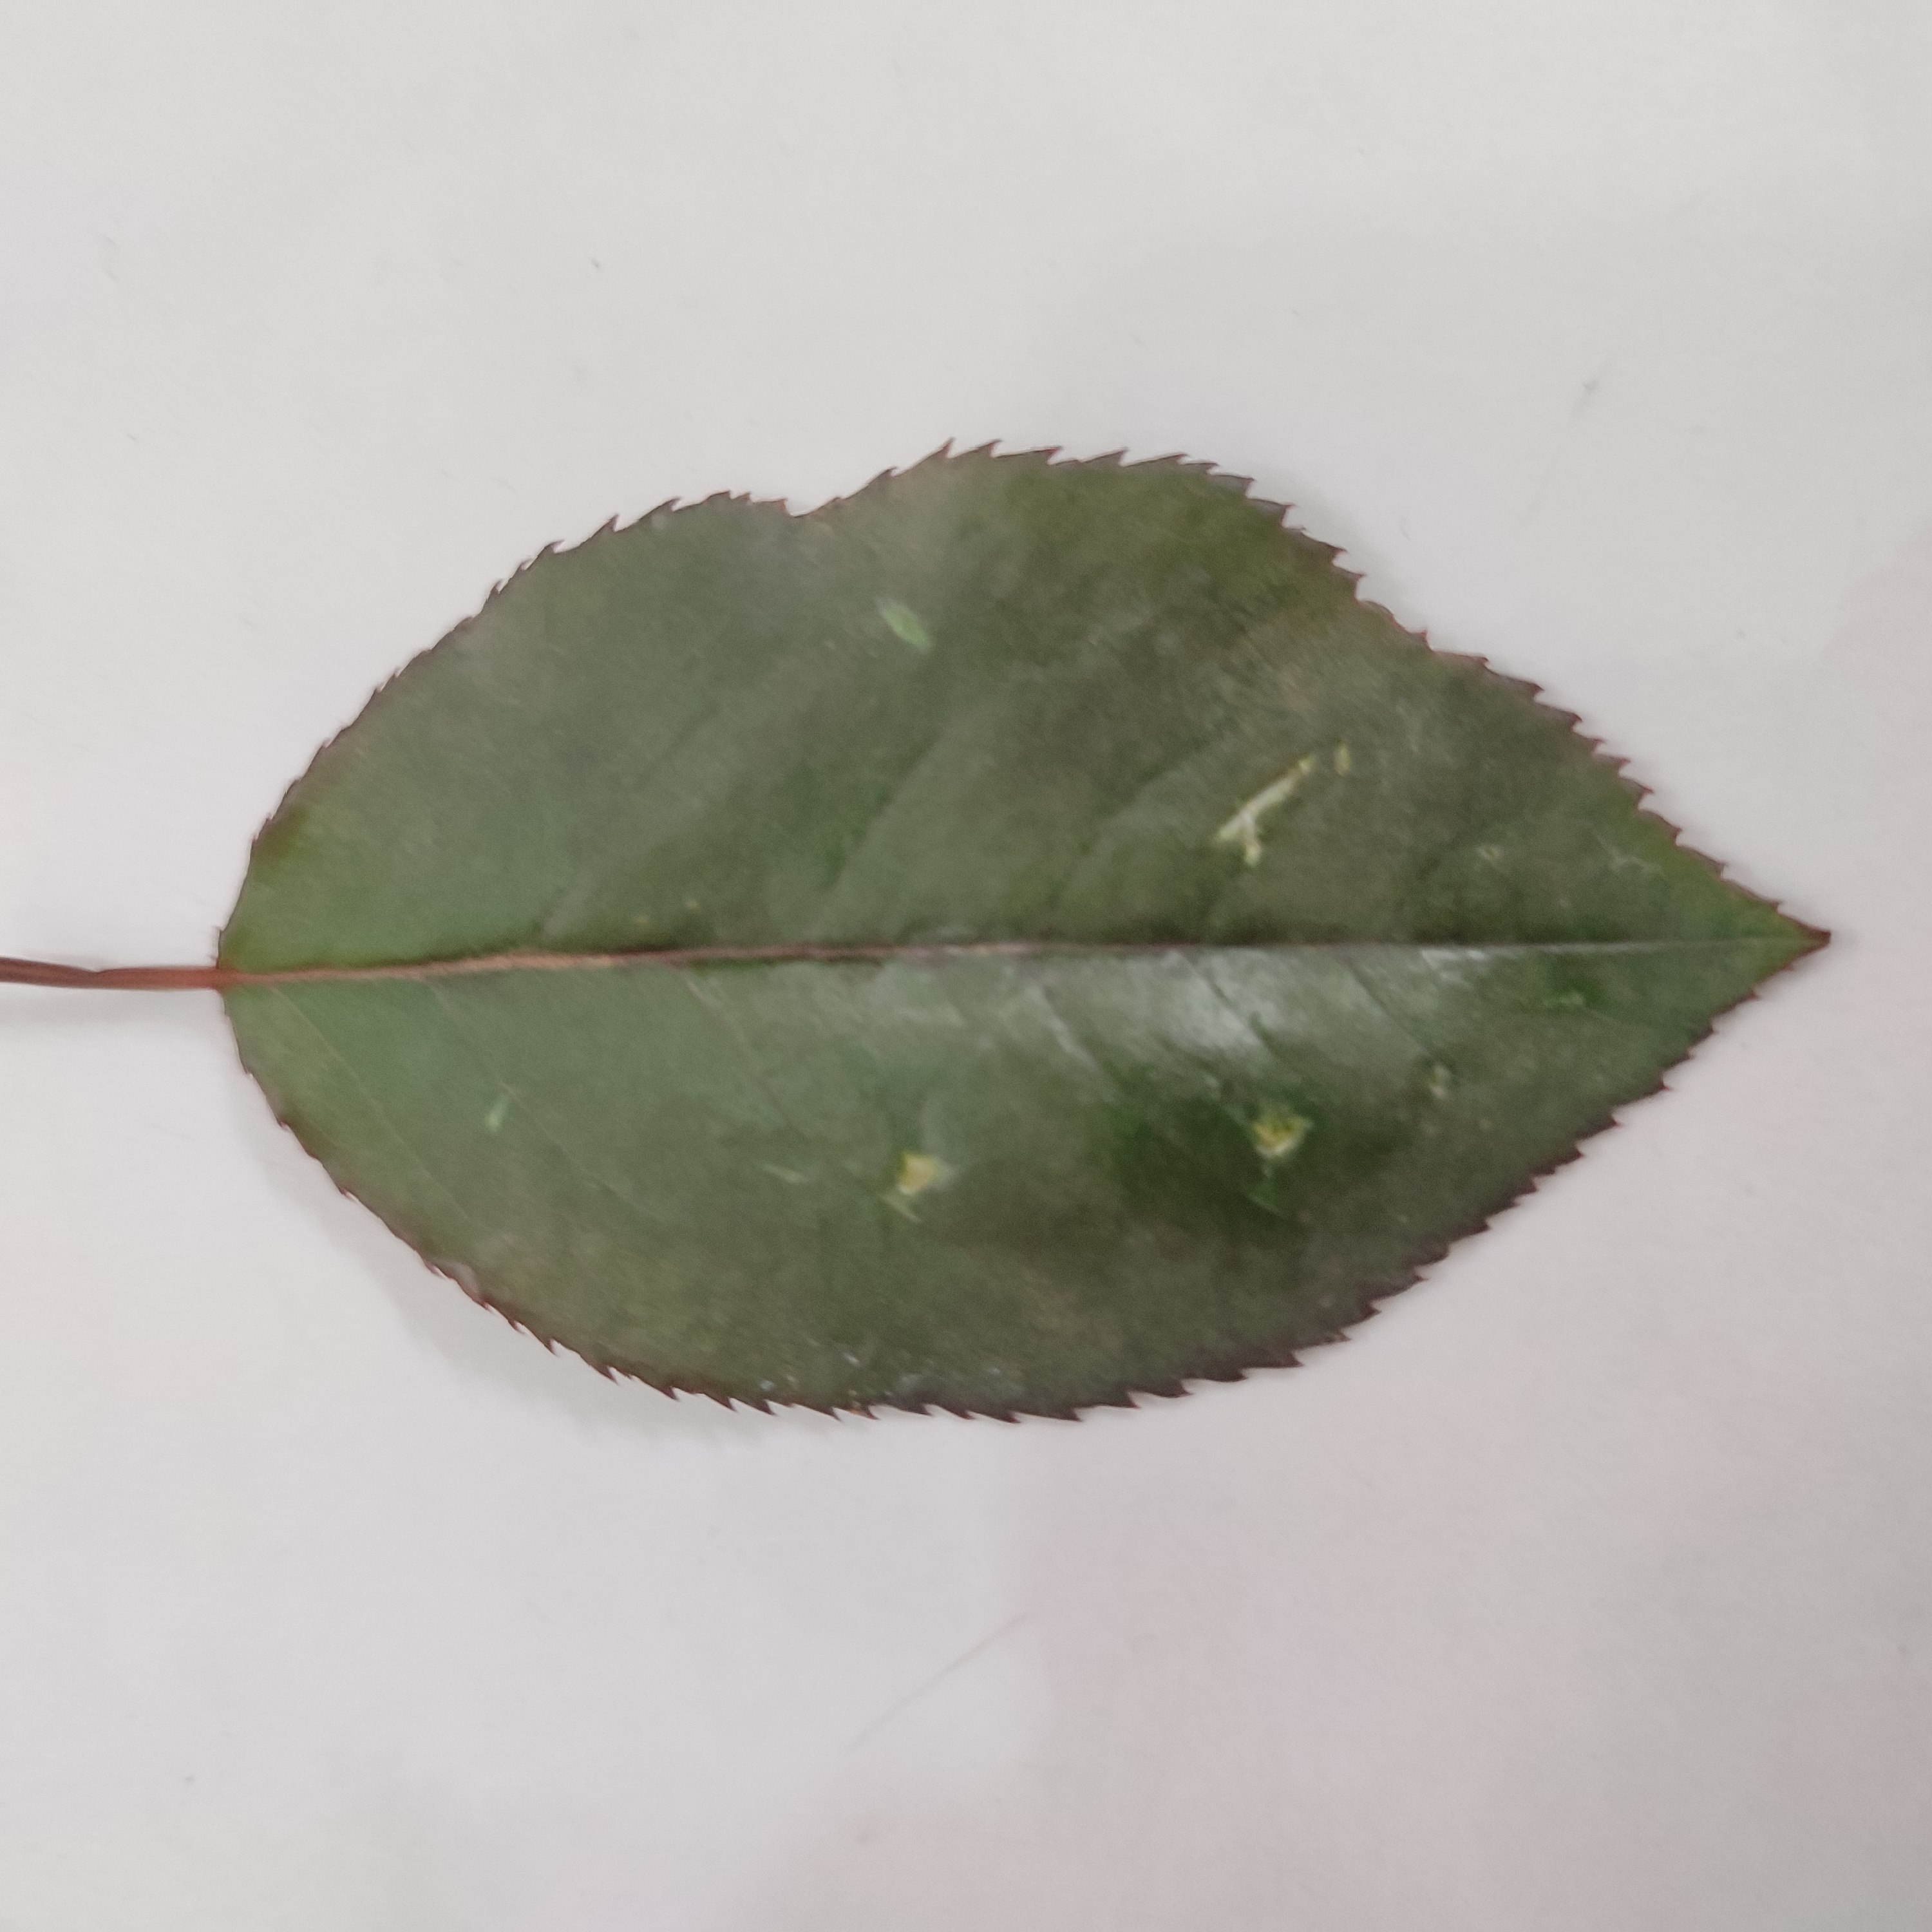
Label: Healthy Leaf